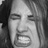
Emotion: sad